Military colours, standards and guidons

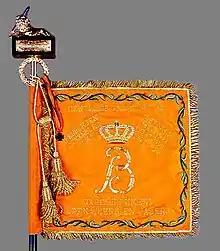
The regimental colour of the Garderegiment Grenadiers en Jagers

The modern French Armed Forces are not officially considered to be the successors of the Royal Army and Navy, although many of their individual units trace their histories to before the foundation of the First Republic. Accordingly, battles fought and won by the Royal Army and Navy before the French Revolution (such as Patay, Fontenoy, Chesapeake, Porto Praya and so on) do not appear as battle honours on regimental colours. The names of battles of the old times, however, which are rightly still considered as glorious by the modern French Army, are honoured by being given to ships or armoured vehicles, and remembered by anniversaries.